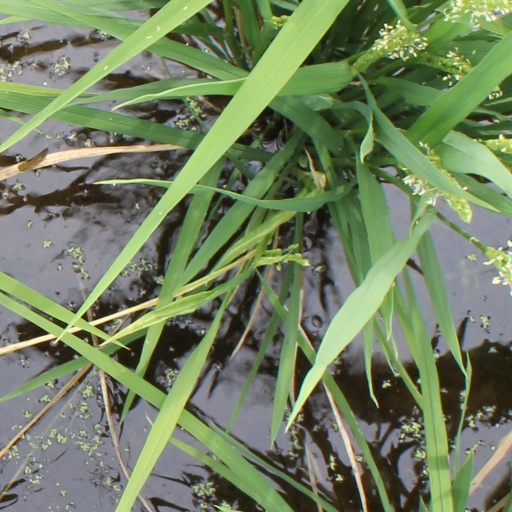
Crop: rice